Simeon Bavier

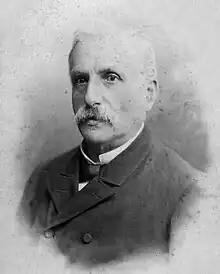
Bavier in 1890

Simeon Bavier (16 September 1825 in Chur – 27 January 1896 in Basel) was a Swiss politician, member of the Swiss Federal Council (1878–1883).